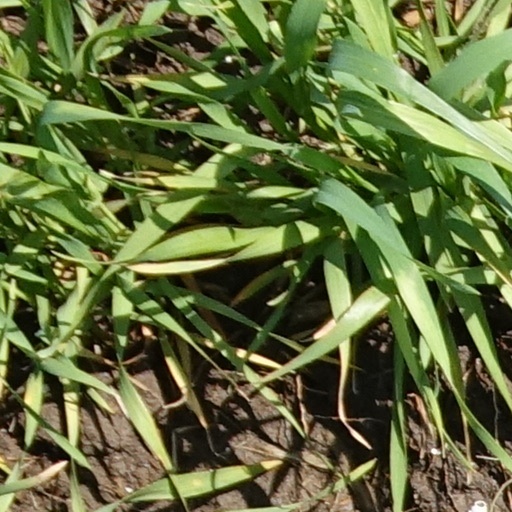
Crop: wheat